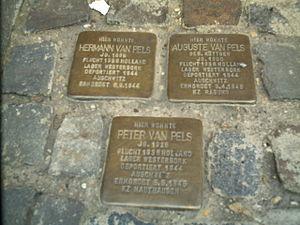
Hermann van Pels était l'une des huit personnes qui vivaient cachées dans l'Annexe secrète avec la famille Frank pendant la Seconde Guerre mondiale. Hermann van Pels était le mari de Augusta van Pels et le père de Peter van Pels. Il est né le 31 mars 1898 à Gehrde et meurt gazé en octobre 1944 à Auschwitz.
Augusta van Pels est née le 29 septembre 1900 à Buer et morte au camp de concentration de Theresienstadt le 9 avril 1945, à l'âge de 44 ans.